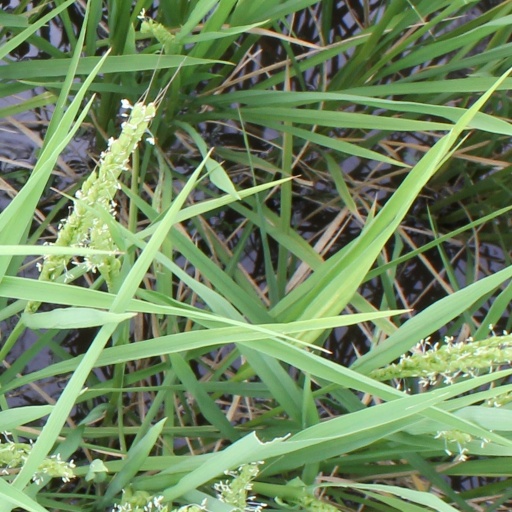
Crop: rice